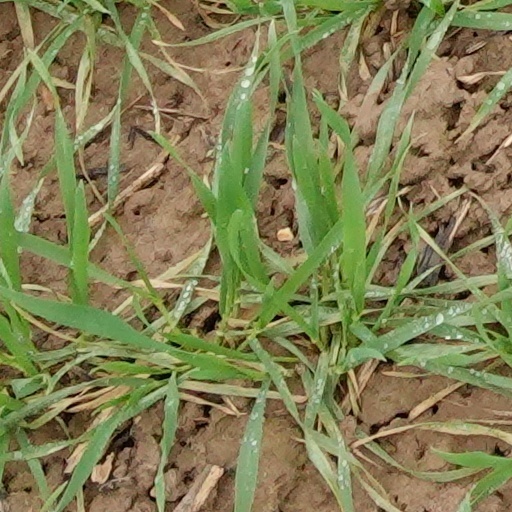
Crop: wheat